Harriet Hosmer

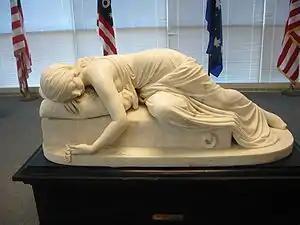
H. G. Hosmer: "Beatrice Cenci"

For 25 years she was romantically involved with Louisa, Lady Ashburton, widow of Bingham Baring, 2nd Baron Ashburton (died 1864). Lady Ashburton provided Harriet a studio close to the Ashburton home in Knightsbridge, London.